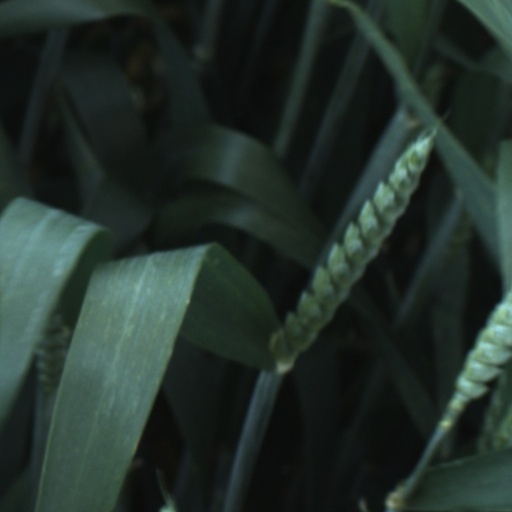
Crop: wheat